Slovakia Summit 2005

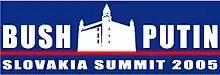

The Slovakia Summit 2005 was a summit meeting between United States President George W. Bush and Russian President Vladimir Putin (hence also known as the Bush-Putin summit). It took place on 24 February 2005, in Bratislava, Slovakia. This marked the first occasion when a sitting President of the United States visited Slovakia since its independence in 1993. The previous "Bush-Putin summit" had taken place in Slovenia on 16 June 2001.